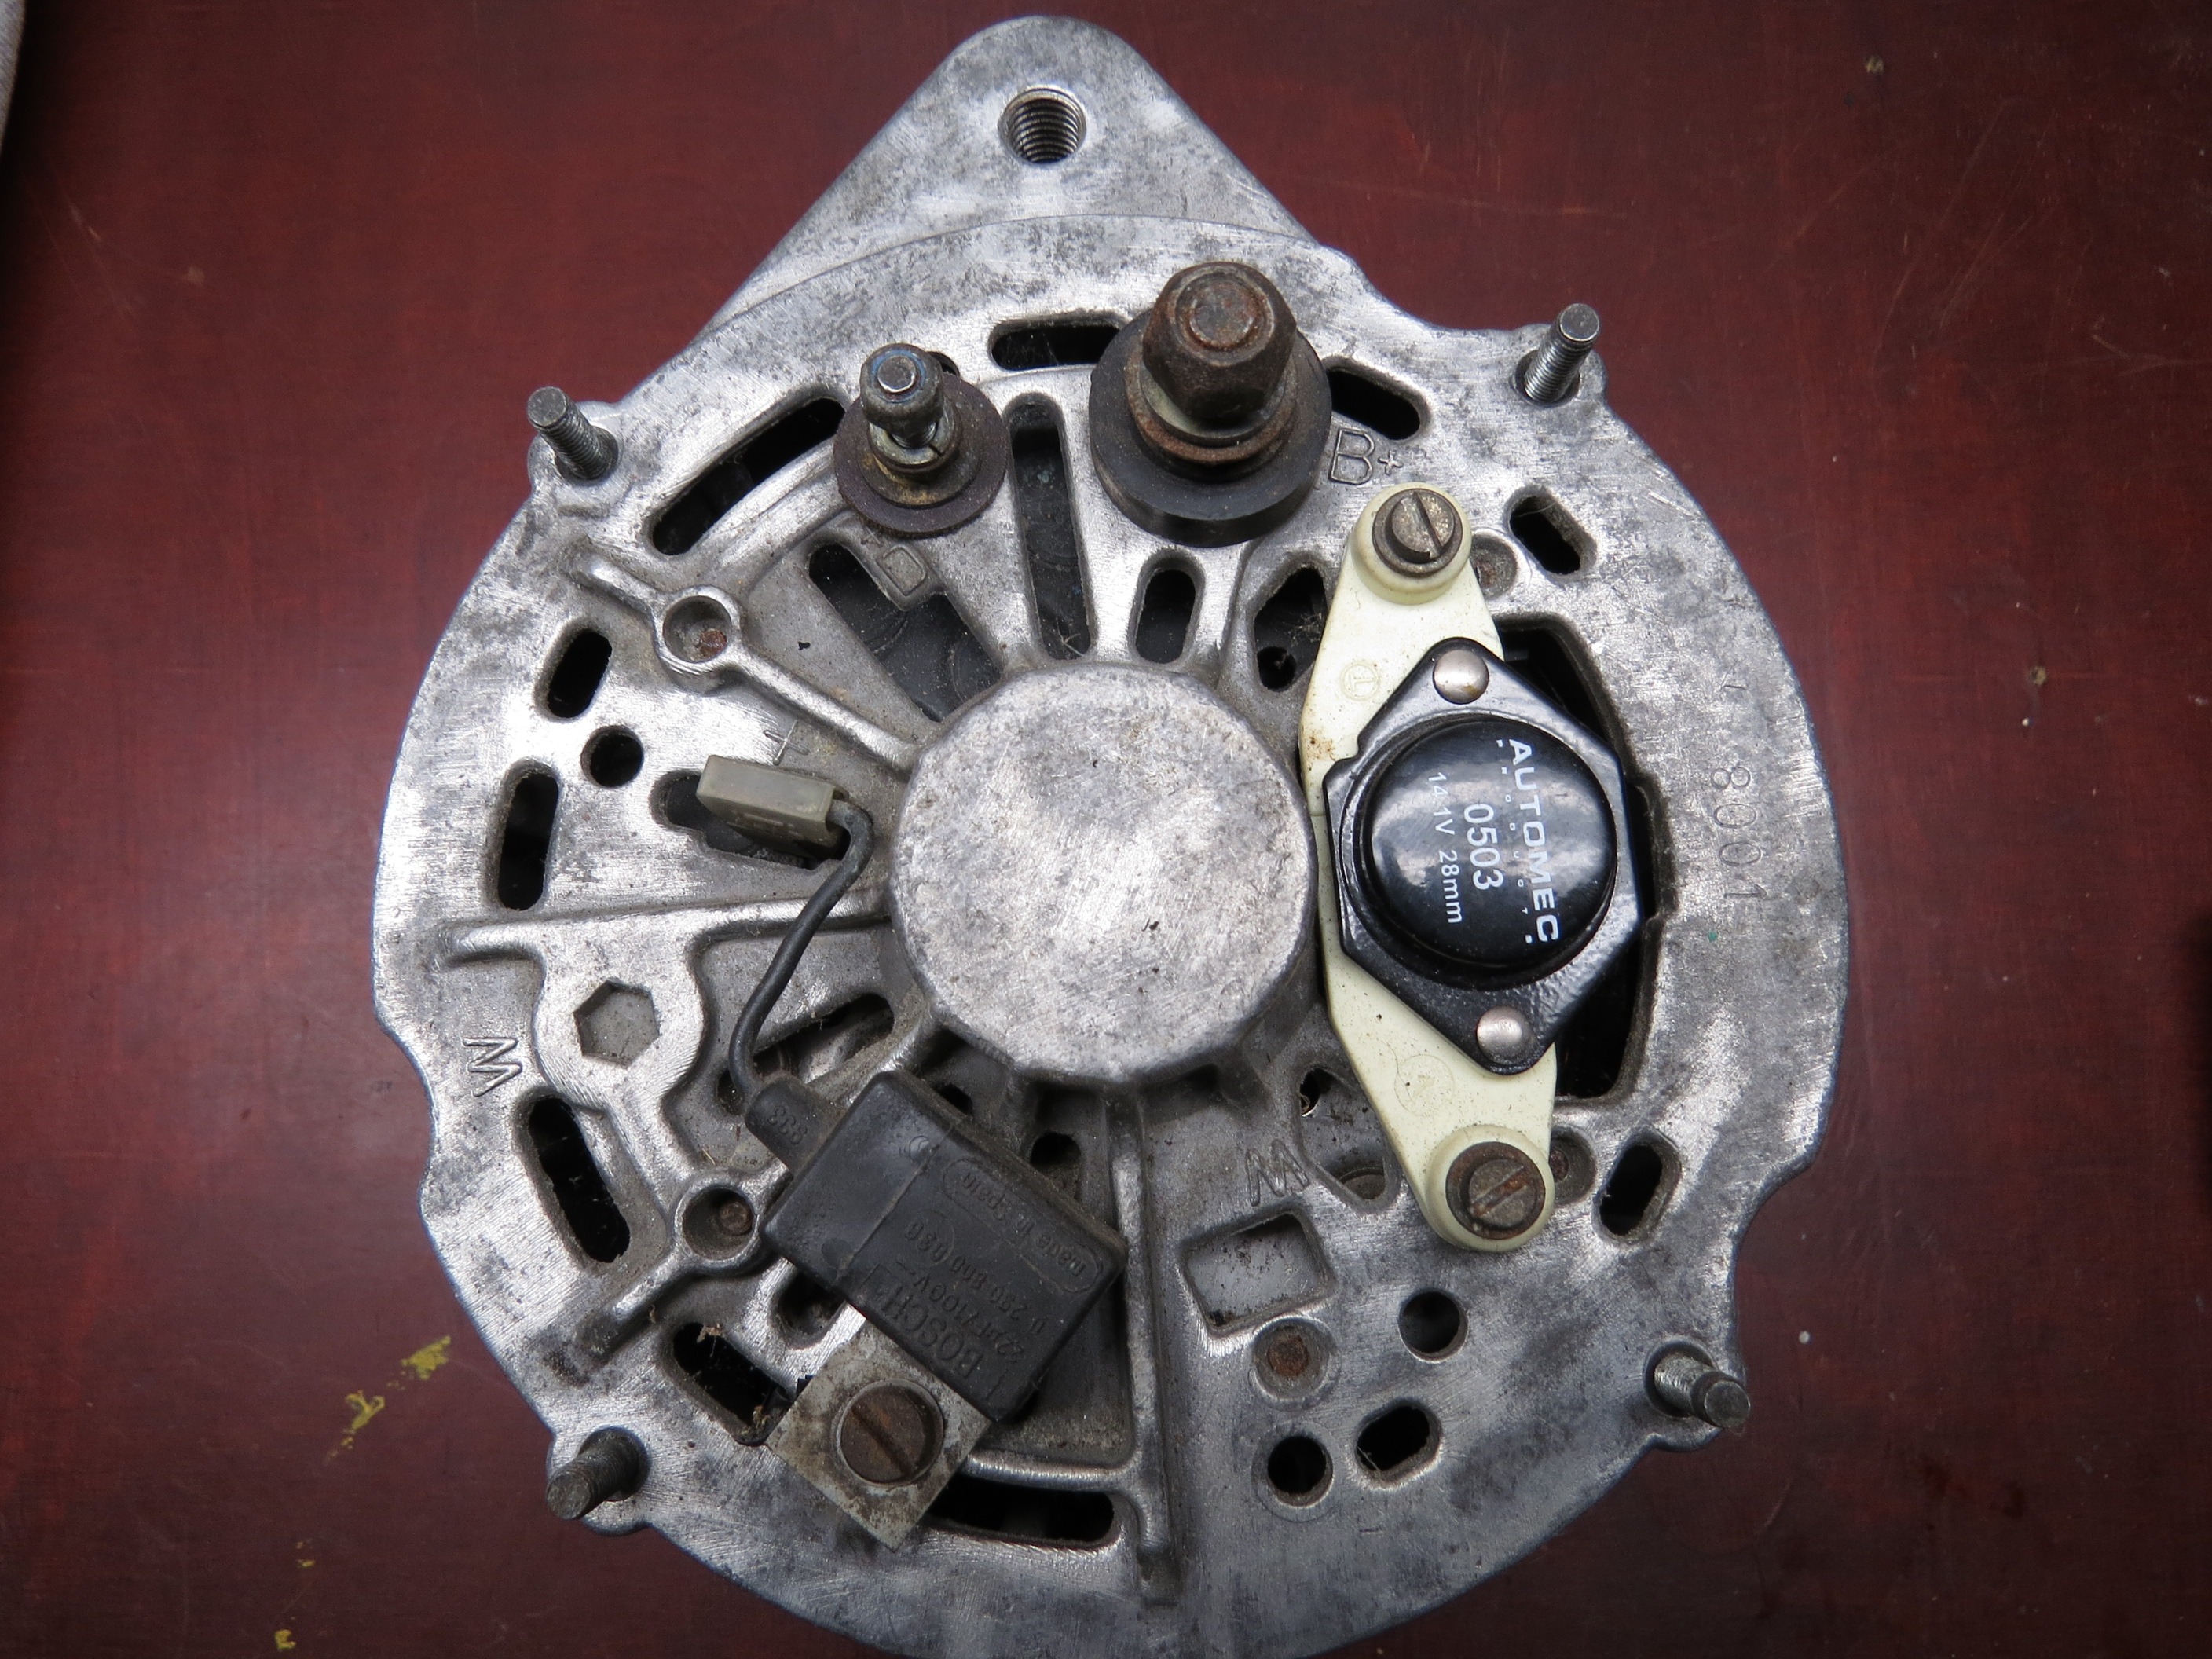
wheel, generator, charging, auto part, car alternator